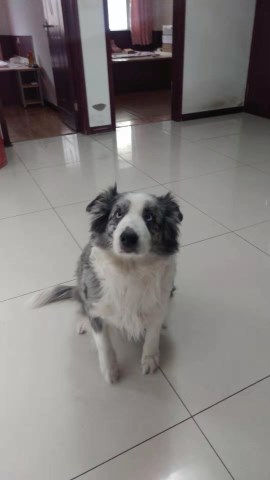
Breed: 2594-n000109-Border_collie